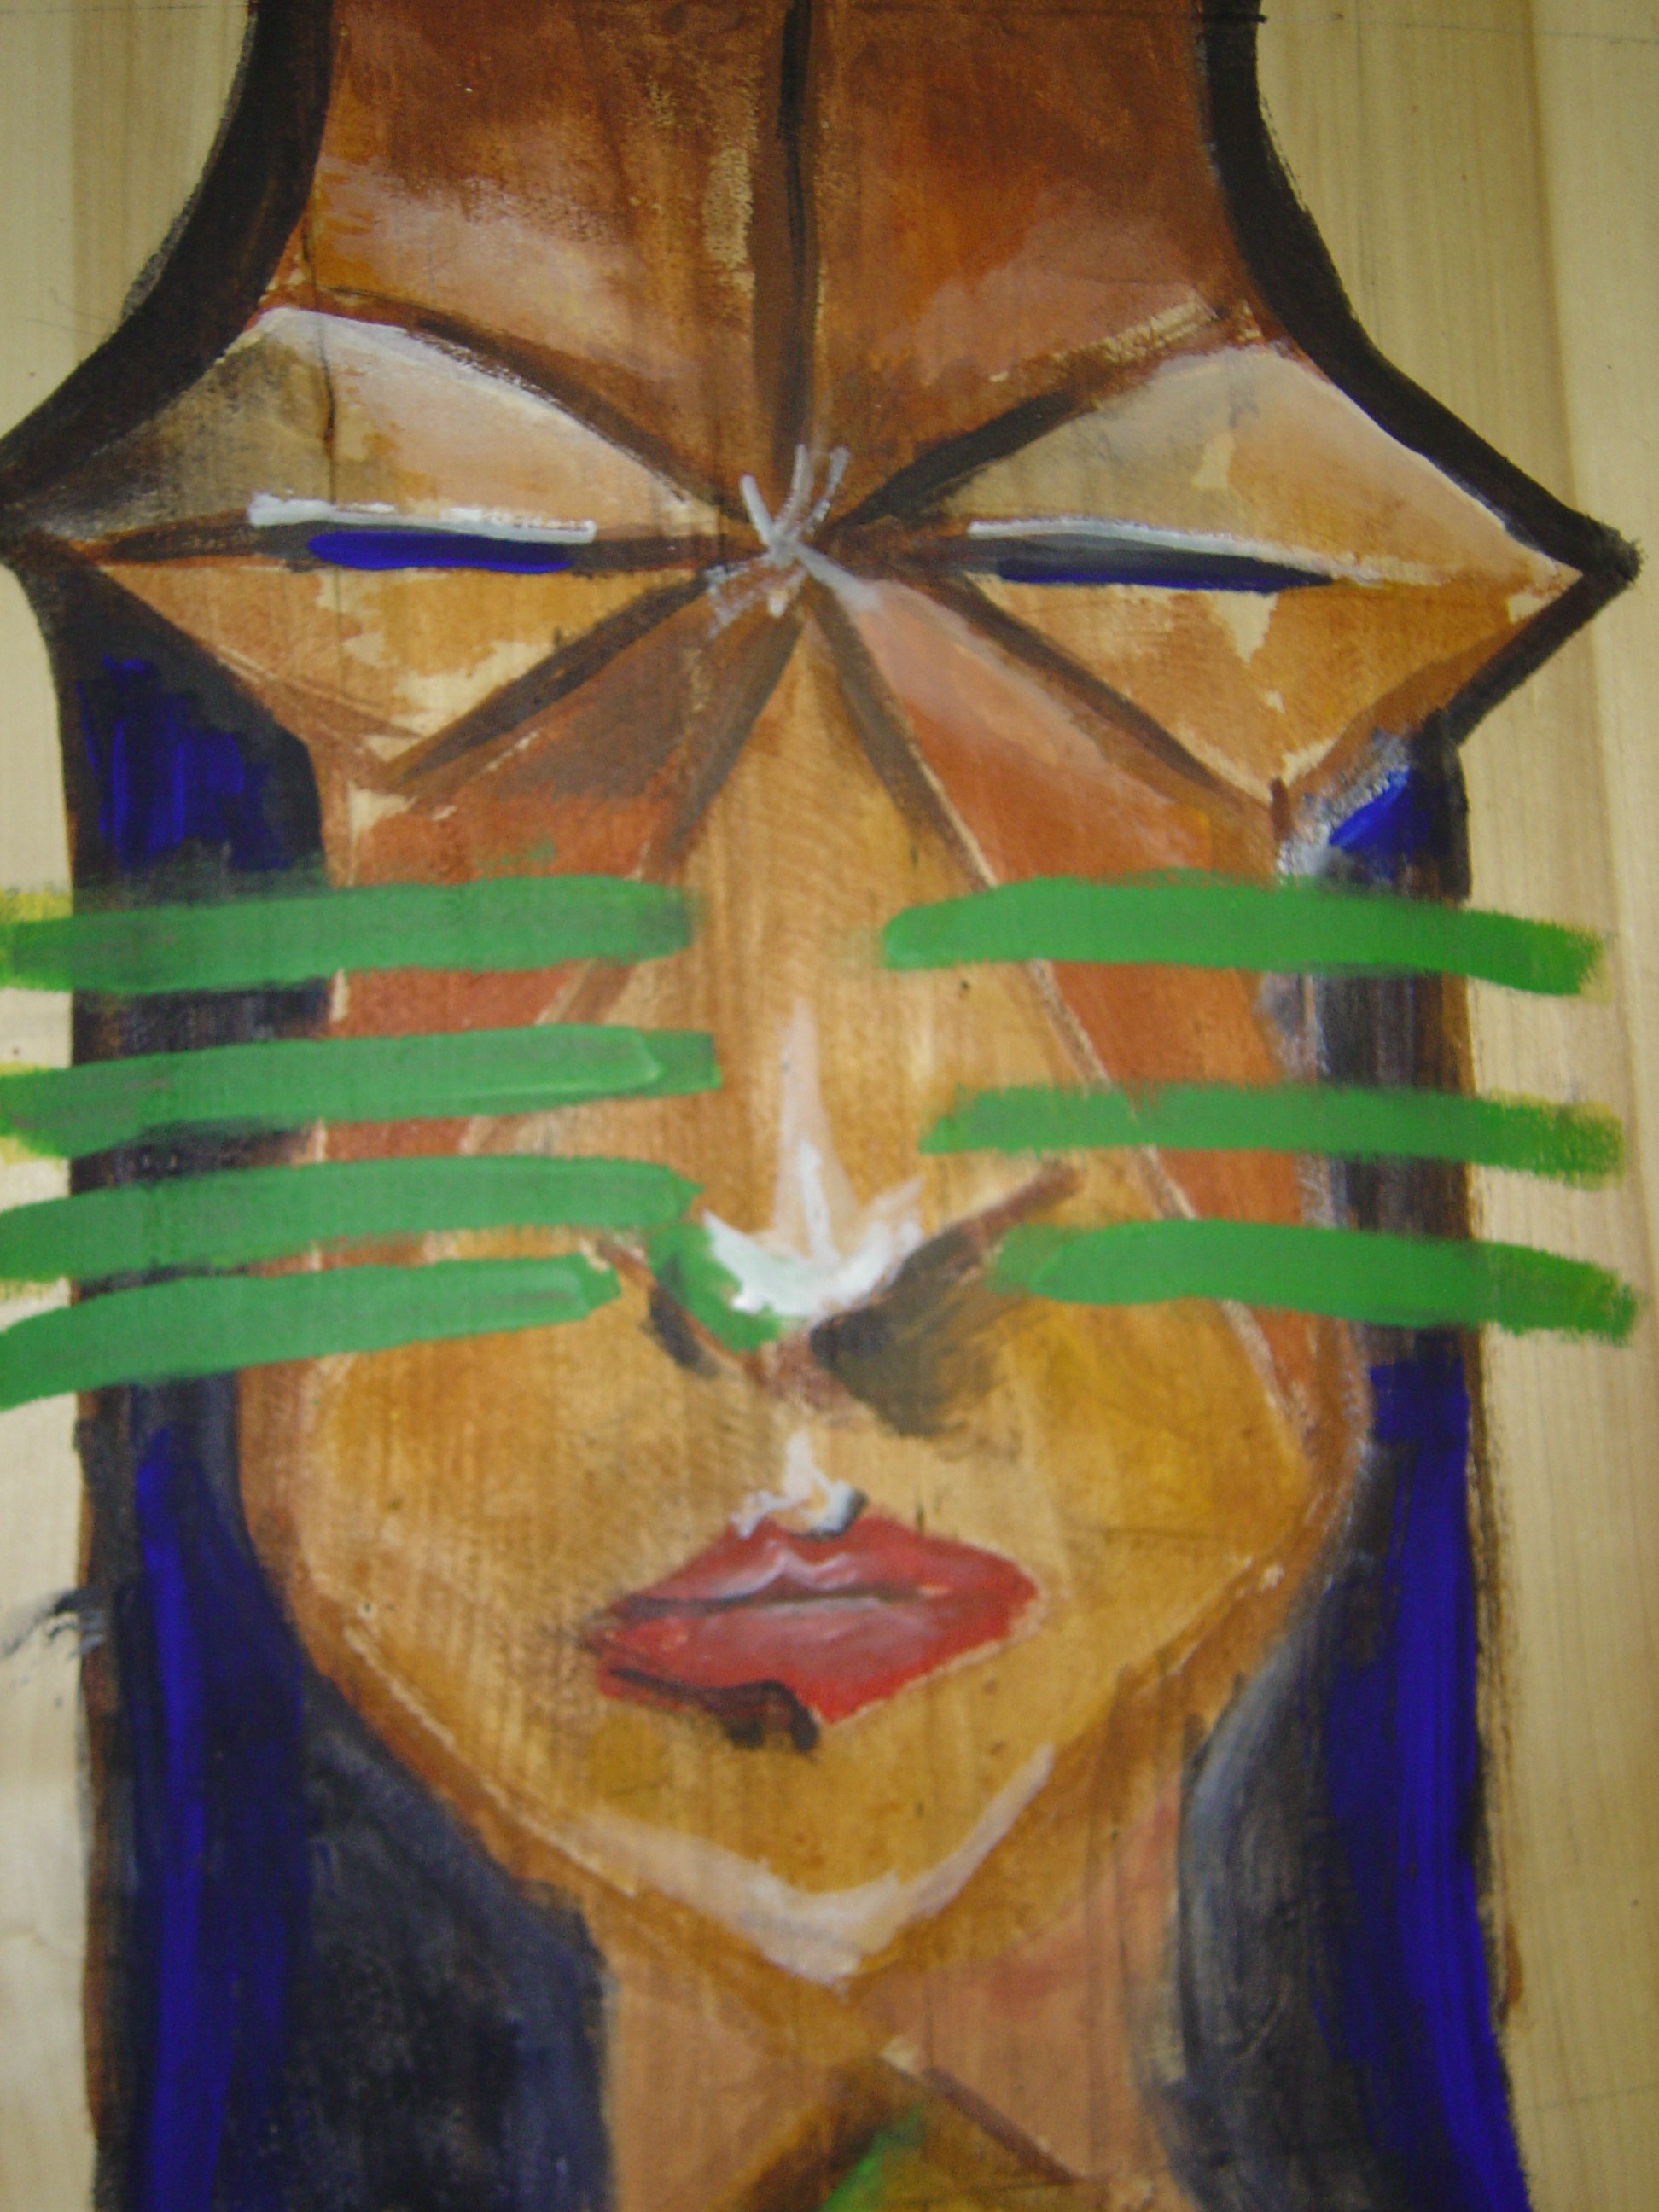
glass, painting, wood work, face, art, head, amazon, modern art, indians, acrylic paint, regenwaldindianer